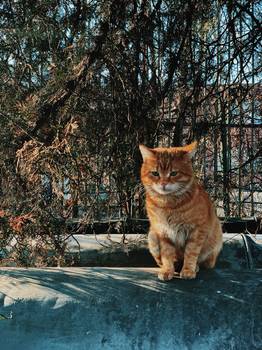
Label: No Watermark